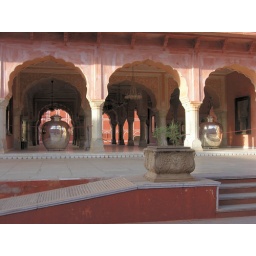
The Palace in Jaipur. Silver urns for Ganges water transported for the Maharaja's bath water in London.